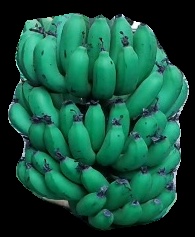
Variety: pachbale
Grade: grade2